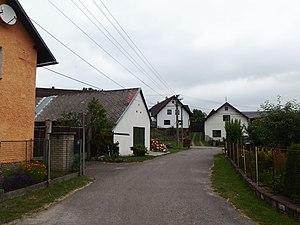
Lhotka est une commune du district de Žďár nad Sázavou, dans la région de Vysočina, en République tchèque. Sa population s'élevait à 220 habitants en 2019.